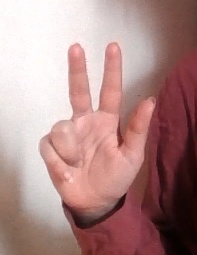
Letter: al